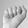
ASL letter: A